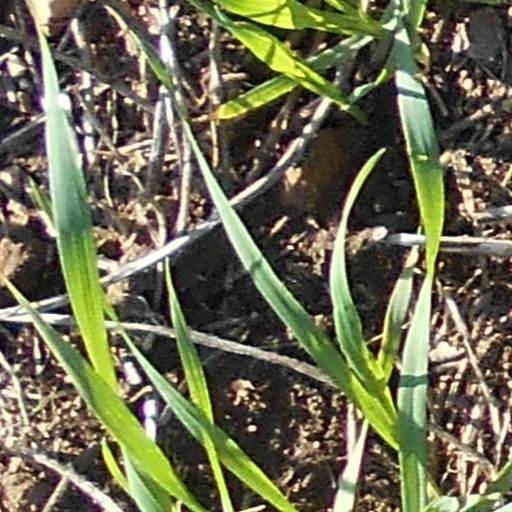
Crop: wheat